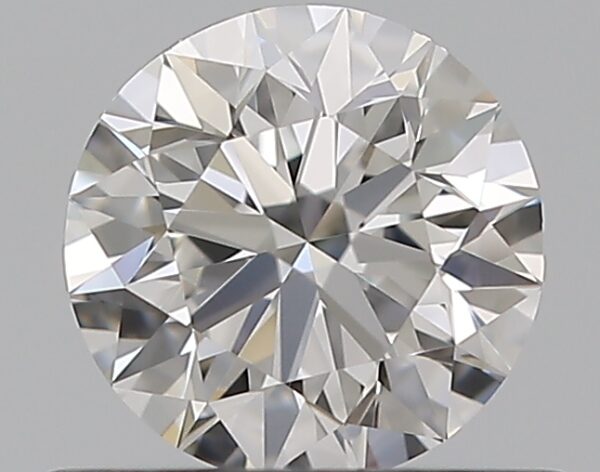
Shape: round
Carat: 0.5
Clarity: VS1
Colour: E
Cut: EX
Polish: EX
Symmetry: EX
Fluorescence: N
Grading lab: GIA
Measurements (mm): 5.04 x 5.07 x 3.17